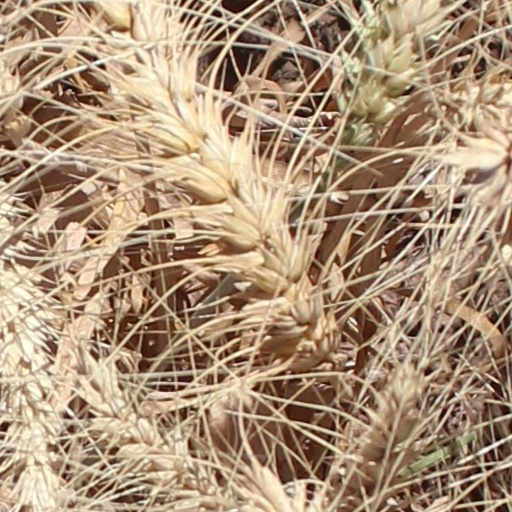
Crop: wheat